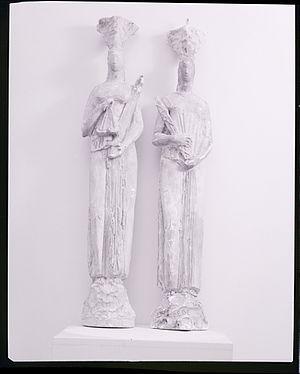
Arturo Martini est un sculpteur italien qui a travaillé le bois, la pierre et le bronze.